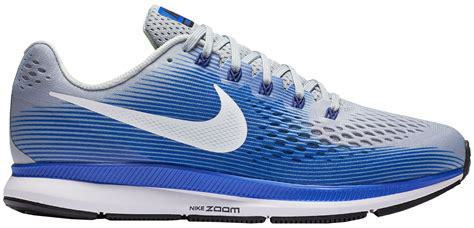
Brand: Nike
Model: Air Zoom Pegasus 34